Perdicaris affair

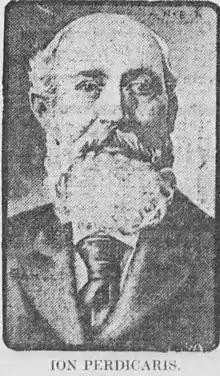
Ion Perdicaris, June 1904, "Tacoma Times"

The Perdicaris affair (also the Perdicaris incident) refers to the kidnap of Ion Hanford Perdicaris (1840–1925), a Greek-born American citizen, and his stepson, Cromwell Varley, a British subject, by Ahmed al-Raisuni and his bandits on 18 May 1904 in Tangier, Morocco. As the leader of several hill tribes, al-Raisuni demanded from the Sultan of Morocco, Abd al-Aziz, a ransom of $70,000, safe conduct, and control of two of the wealthiest districts of Morocco. During lengthy negotiations, al-Raisuni increased his demands for control of six districts. The historical importance of the Perdicaris Affair was not the kidnap of an American citizen, but that the affair facilitated the concentration of naval power in Tangier to realise the gunboat diplomacy of the U.S.